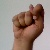
The image shows a hand gesture representing the letter 'T' in Indian Sign Language.